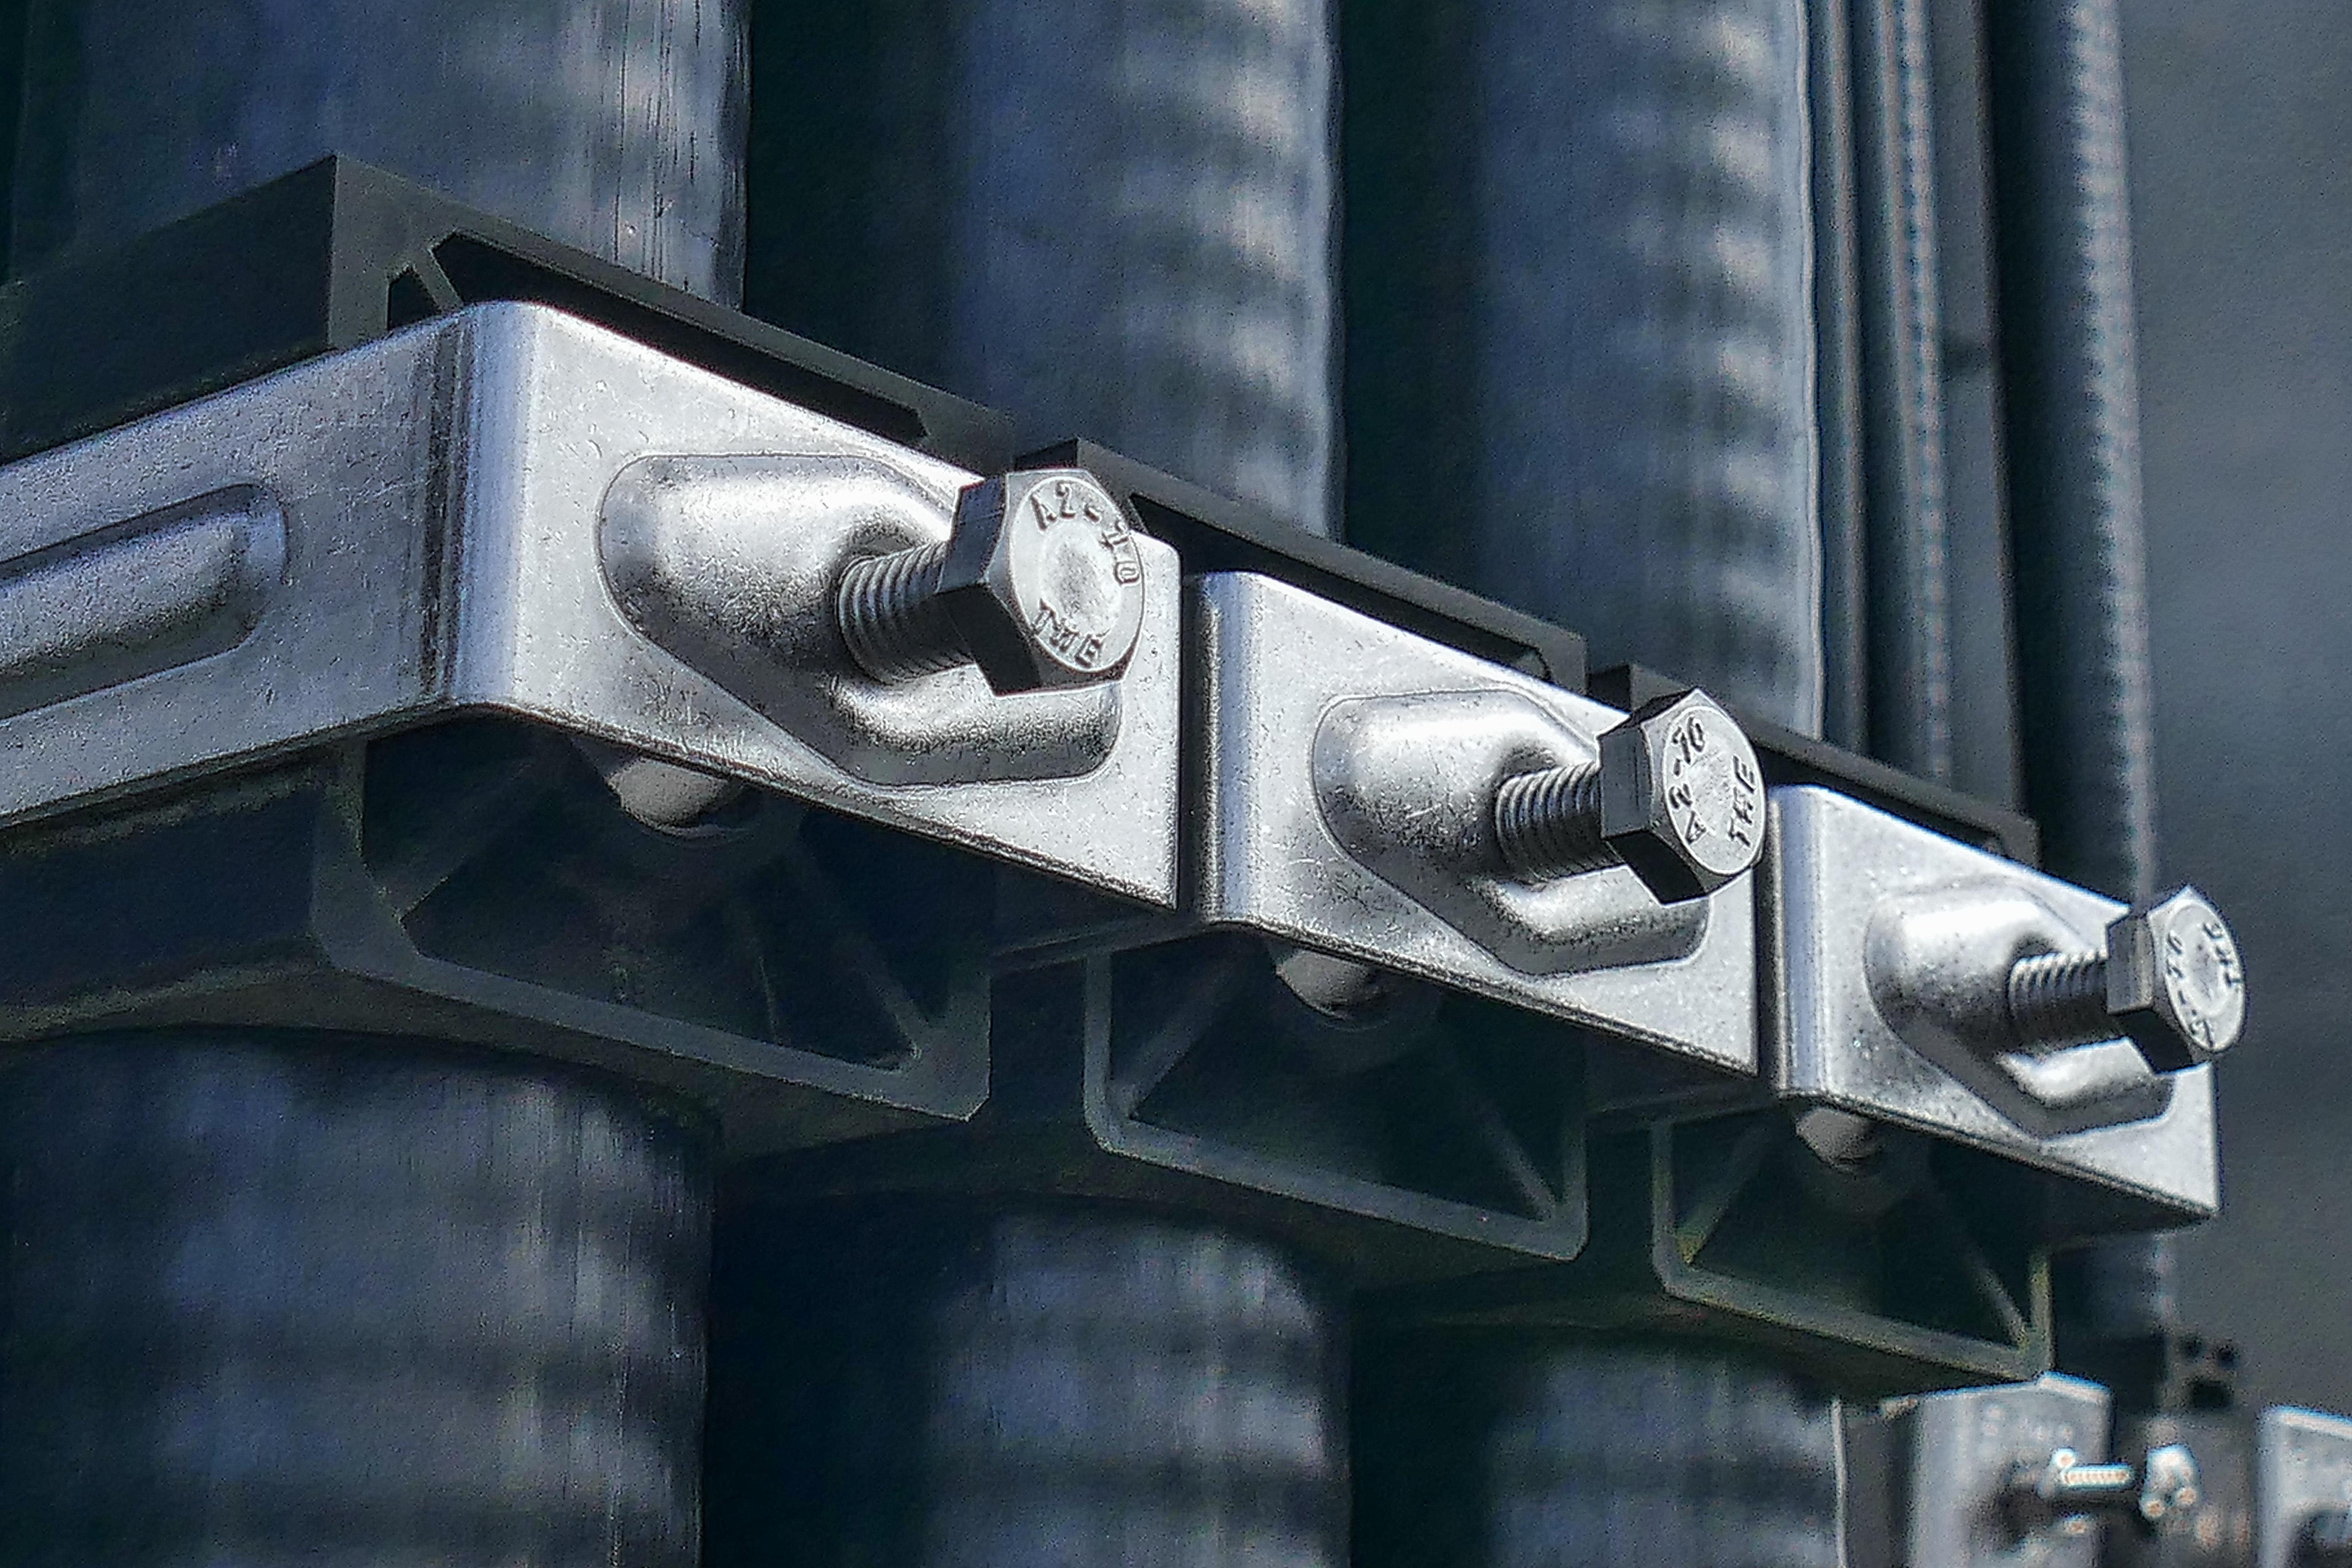
metal, steel